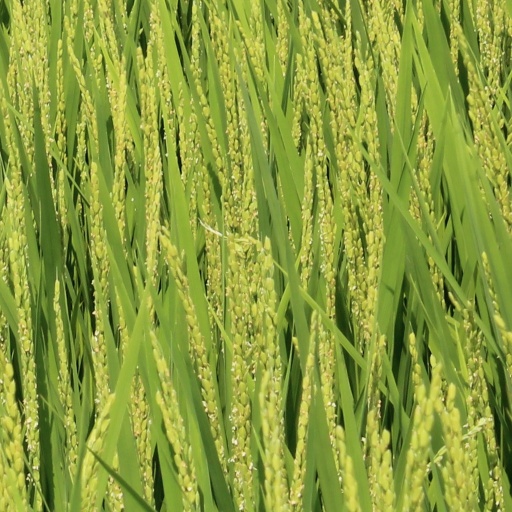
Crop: rice